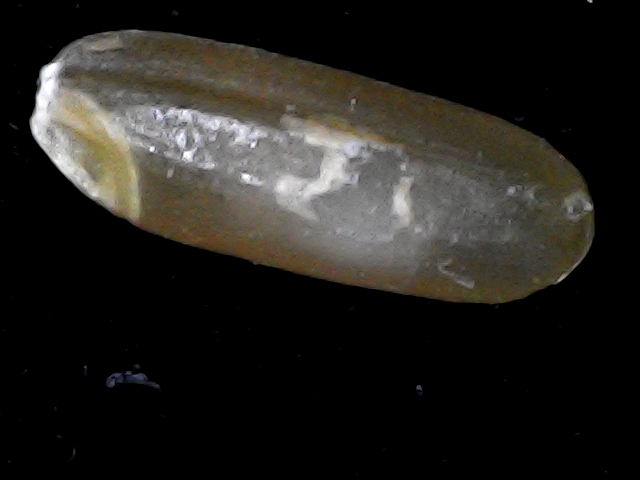
Rice variety: BR23